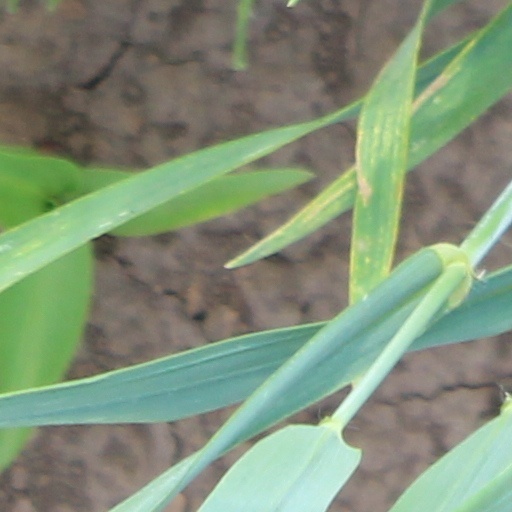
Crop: wheat